Azie Faison

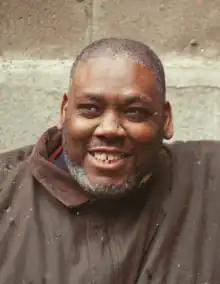
Faison in 2022

Azie Faison Jr. (born November 10, 1964), sometimes known by the nickname AZ, is an American former drug dealer and businessman from Harlem, New York City. He attained notoriety during the War on Drugs era as an individual drug dealer during the 1980s. His five-year reign as a drug kingpin ended in 1989.